Brush Run Church

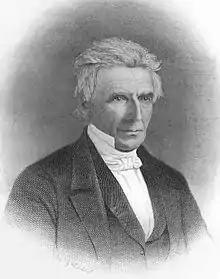
Alexander Campbell, Age 65

A majority of the Redstone Association voted to receive the Brush Run Church on the basis of its statement. Some of the ministers protested, insisting that such a course was to invite trouble. There were many fundamental points of difference between the Brush Run Church and the regular Baptist churches, and these were gradually to become more pronounced. In 1816 Alexander Campbell preached his famous Sermon on the Law, in which he maintained that we are under the new covenant, and hence must be guided by the New Testament rather than the Old Testament.